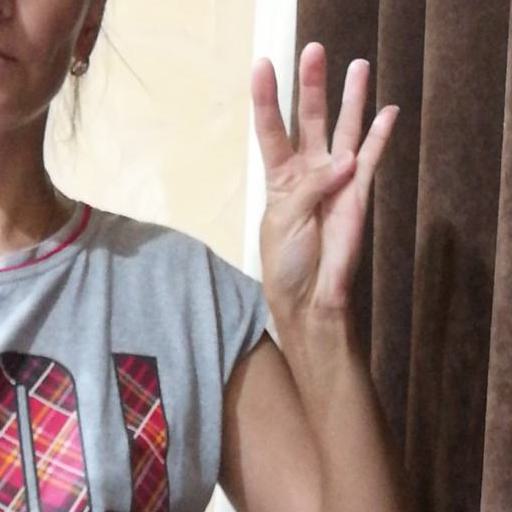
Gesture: four